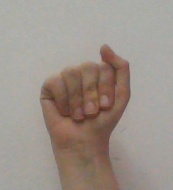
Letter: saad